State funerals in Canada

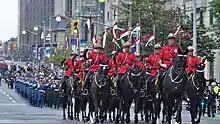
The military parade held in Ottawa before the national commemoration ceremony for the death of Queen Elizabeth II

When Queen Elizabeth II died on 8 September 2022, after a 70 year reign as Queen of Canada, the country immediately entered a period of official mourning. A federal holiday was declared for the funeral, while the provinces made a variety of arrangements for holidays.